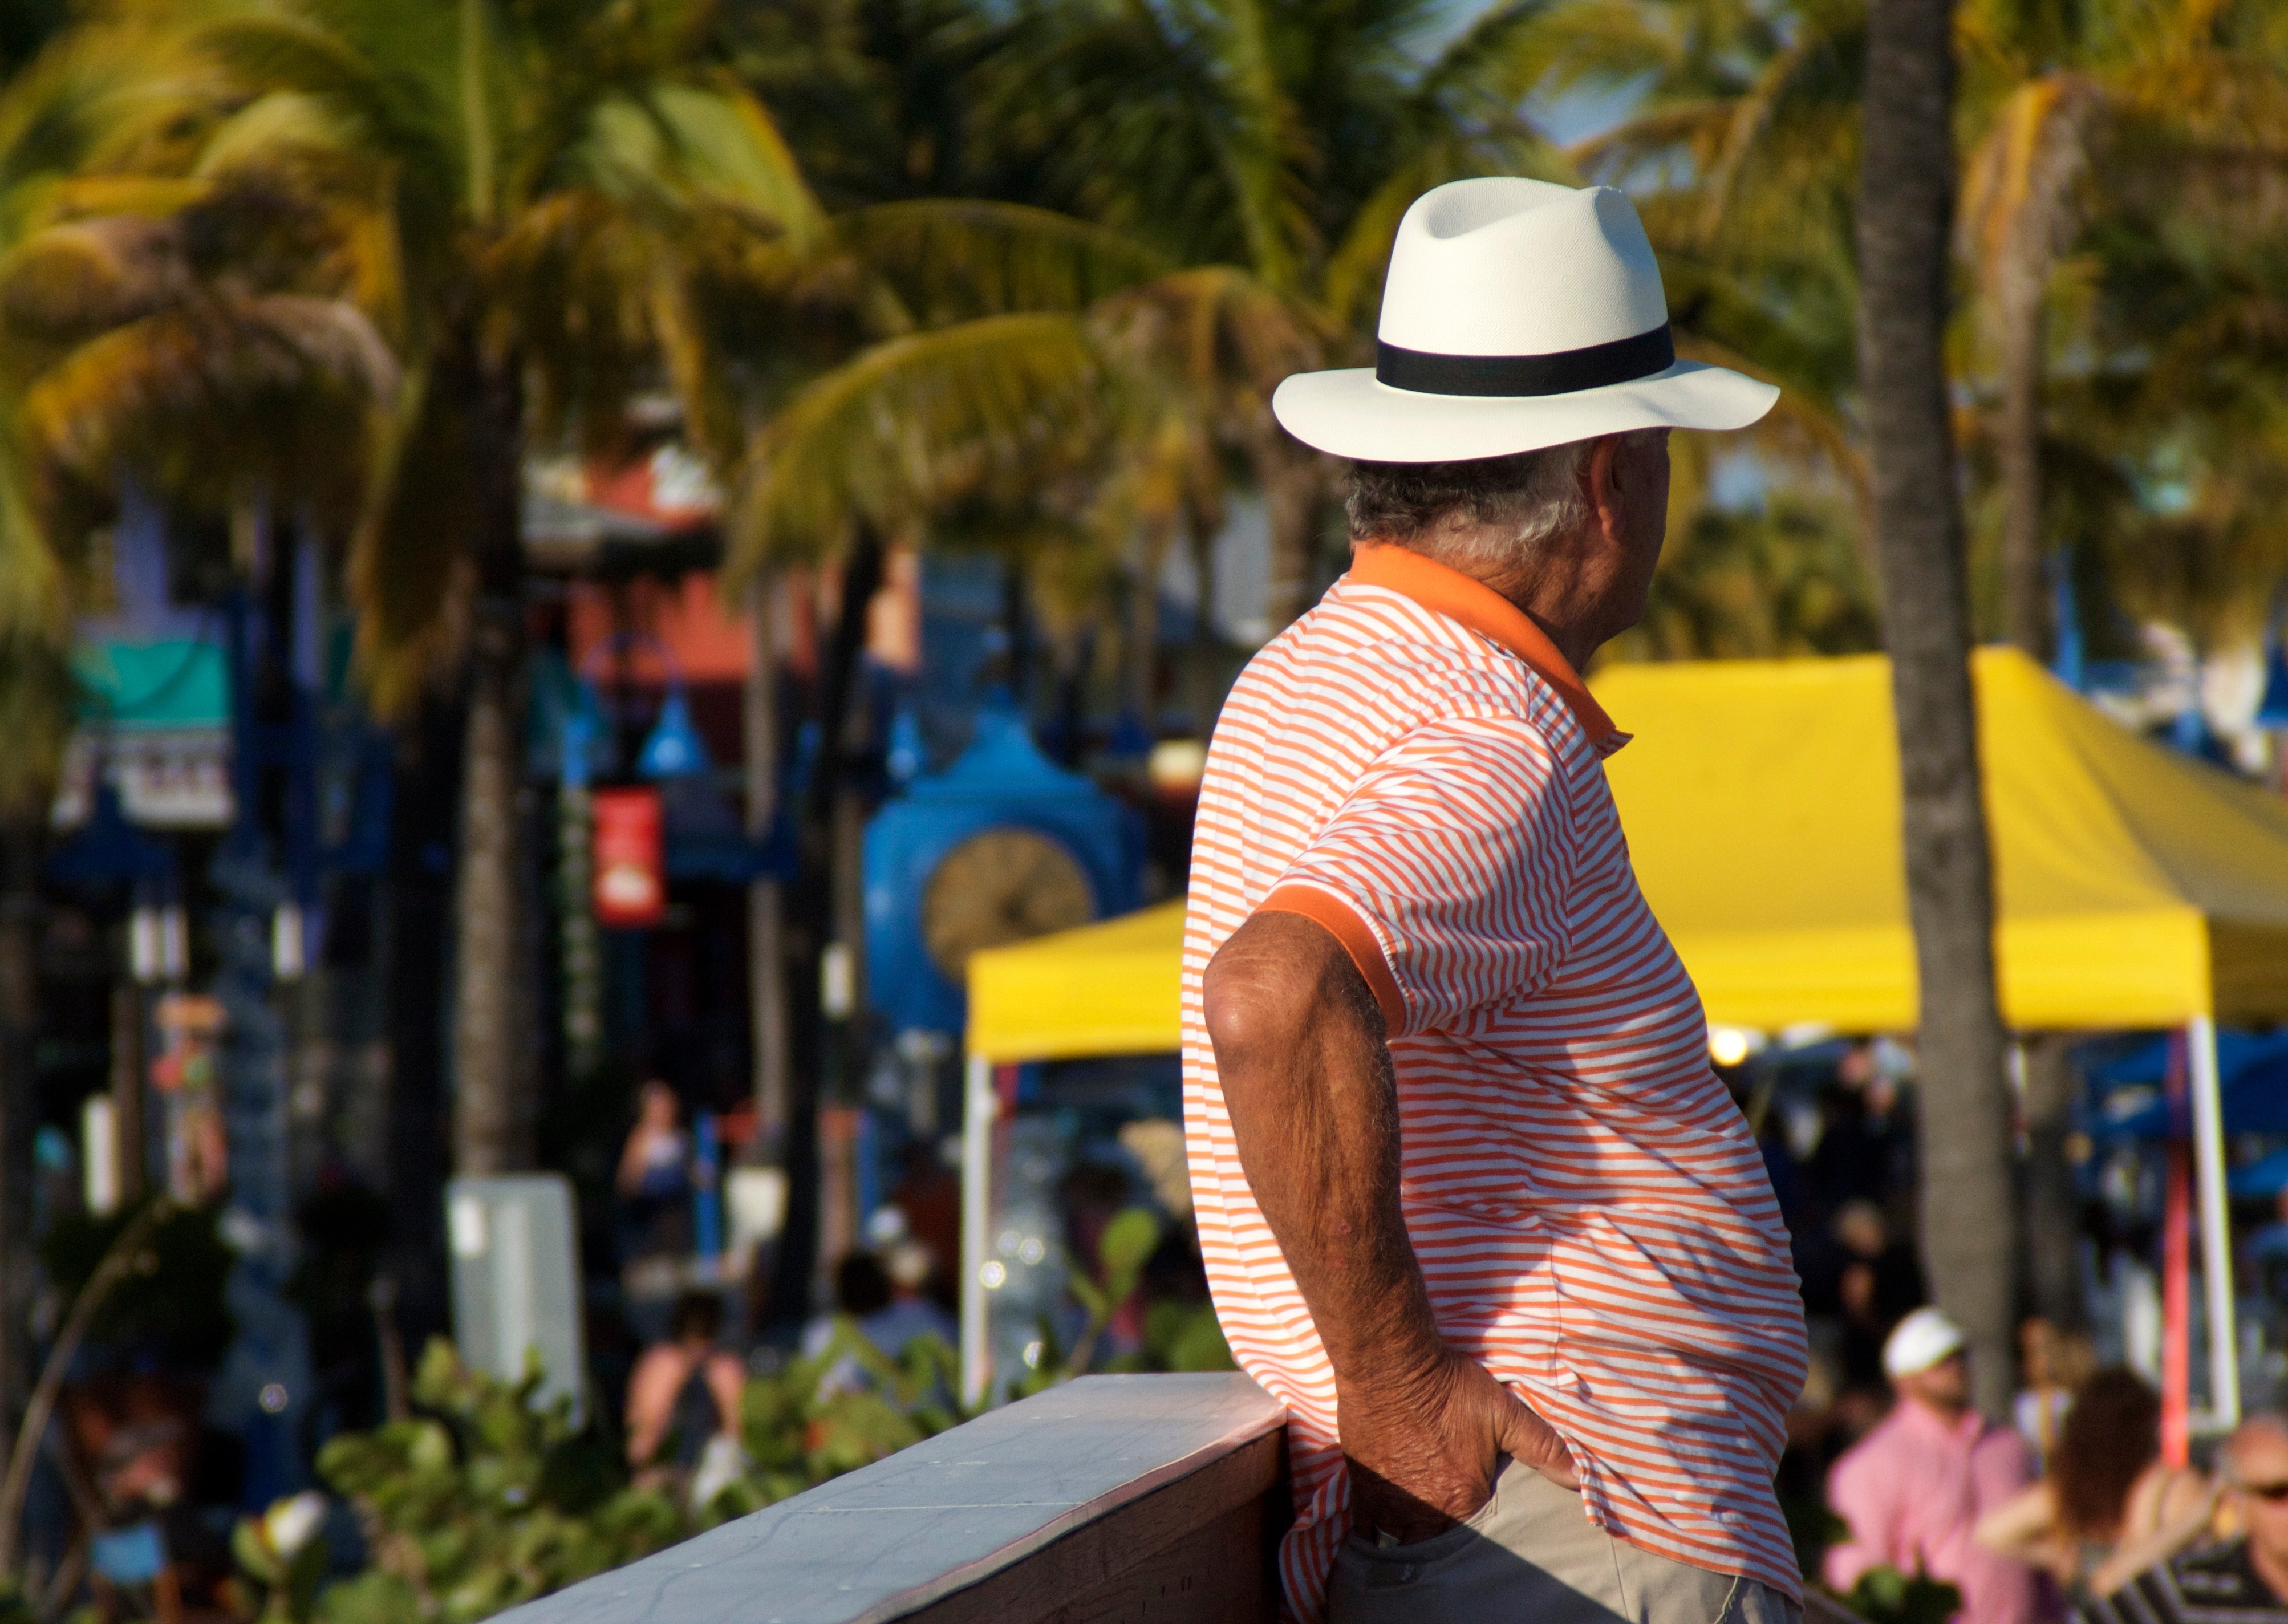
people, road, street, crowd, spring, color